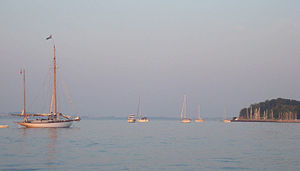
Tursejlads
Tursejlads - ankerplads ved havn
Både for anker i Øresund ud for Norreborg
Lystsejlernes pendant til skovturen eller udflugten hedder tursejlads og er på samme måde en fritidsbeskæftigelse uden noget egentlig nyttigt formål; det er aktiv fritid og overskud til oplevelser.